Drewton Tunnel

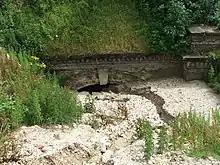
The west portal in 2007

Drewton Tunnel is a disused railway tunnel on the now closed Hull to Barnsley railway line - , western portal and , eastern portal. The tunnel is cut through chalk and the lining is a mix of bare chalk walls and brick. The first rail traffic used the tunnel in 1885. Drewton Tunnel is one of the longest disused tunnels in the United Kingdom at a length of , and lies to the east of the shorter Sugar Loaf Tunnel and Weedley Tunnel.